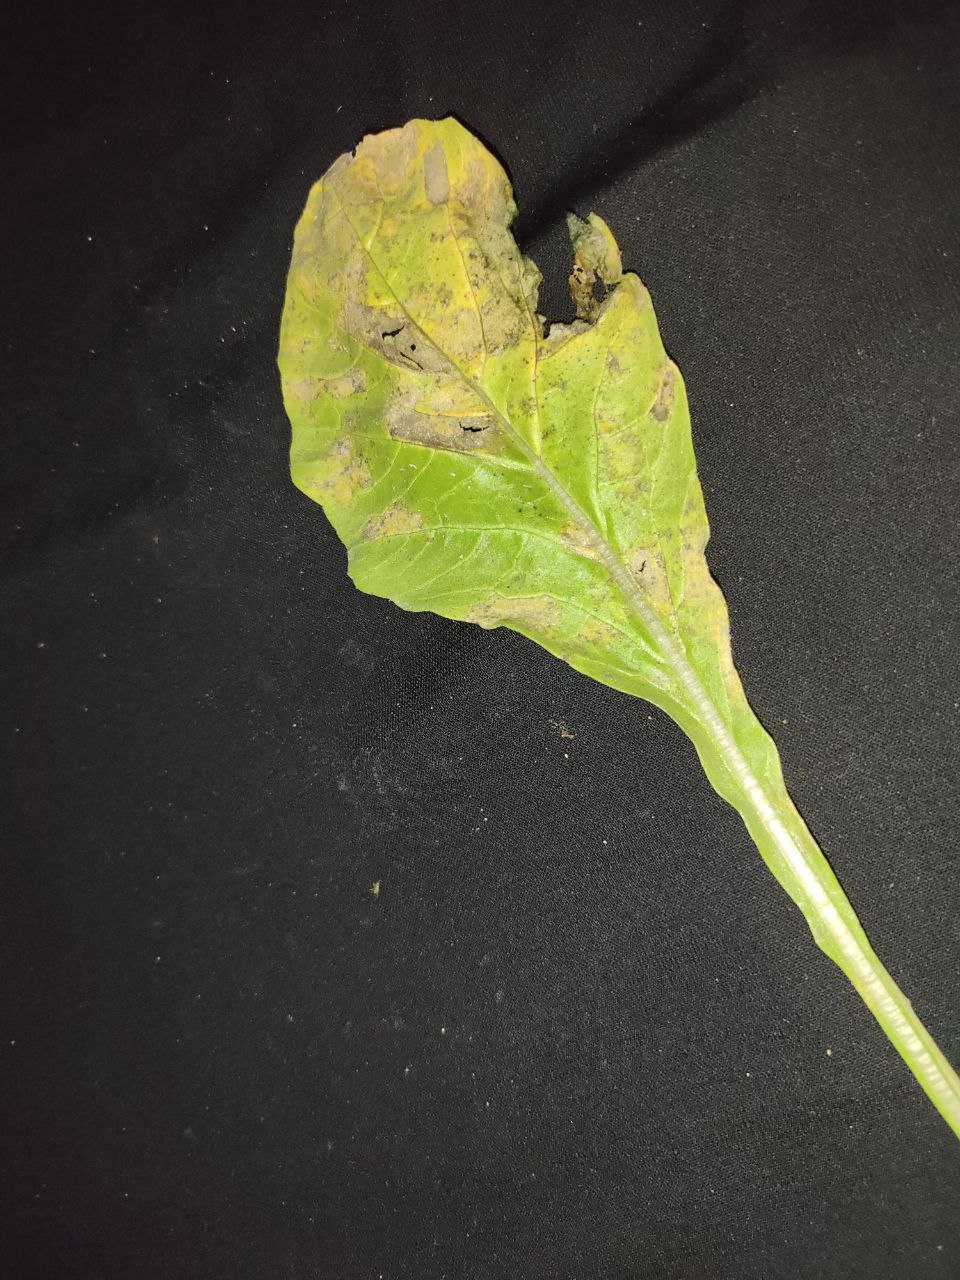
Label: Downey mildew